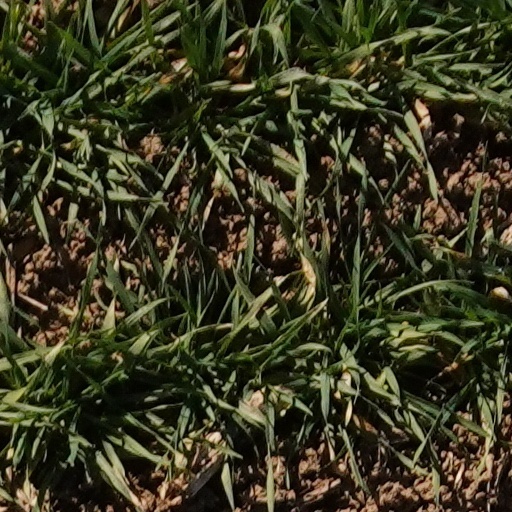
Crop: wheat